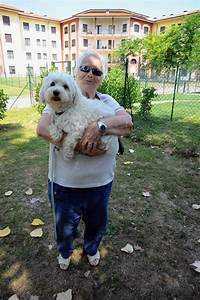
Label: cane